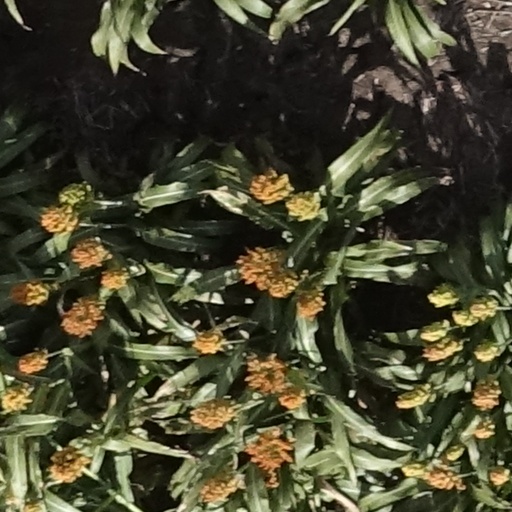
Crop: sorghum